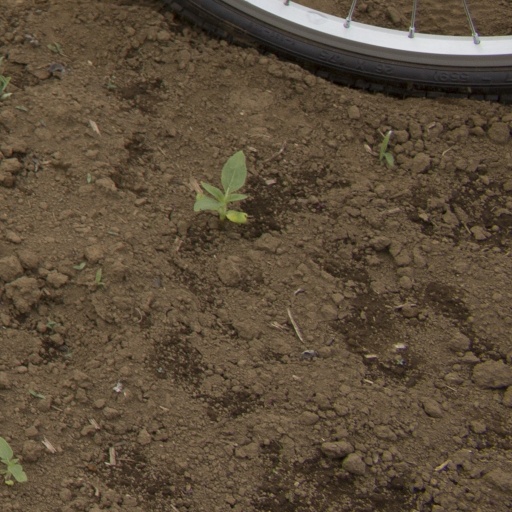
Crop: Jerusalem artichoke